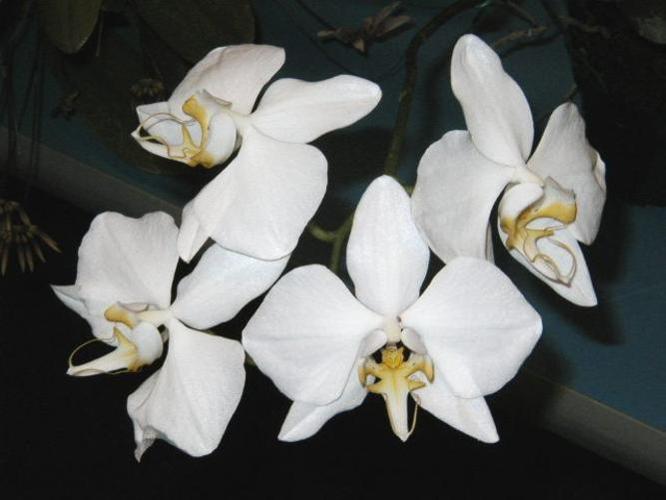
Label: moon orchid